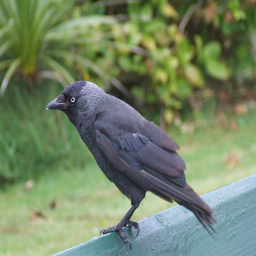
a black bird sitting on a wall next to grass
A black bird is sitting on a bench.
Bird perched on park bench looking toward foliage.
A black bird with blue eyes perched on a park bench.
A black bird standing on a blue rail.